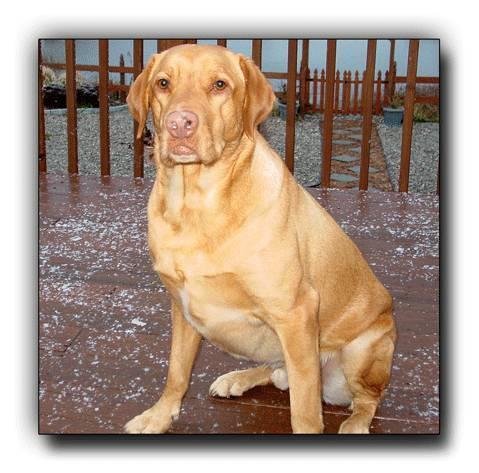
dog